Tongyangxi

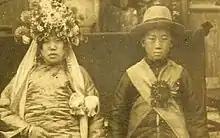
A tongyangxi and her child husband on their wedding day, Republican Era

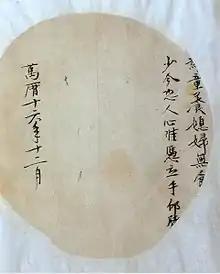
A tongyangxi marriage certificate from the Ming dynasty (1588)

Tongyangxi, also known as Shim-pua marriage in Hokkien (and in phonetic Hokkien transcription using Chinese characters: 新婦仔), was a tradition of arranged marriage dating back to pre-modern China, in which a family would adopt a pre-adolescent daughter as a future bride for one of their pre-adolescent (usually infant) sons, and the children would be raised together.